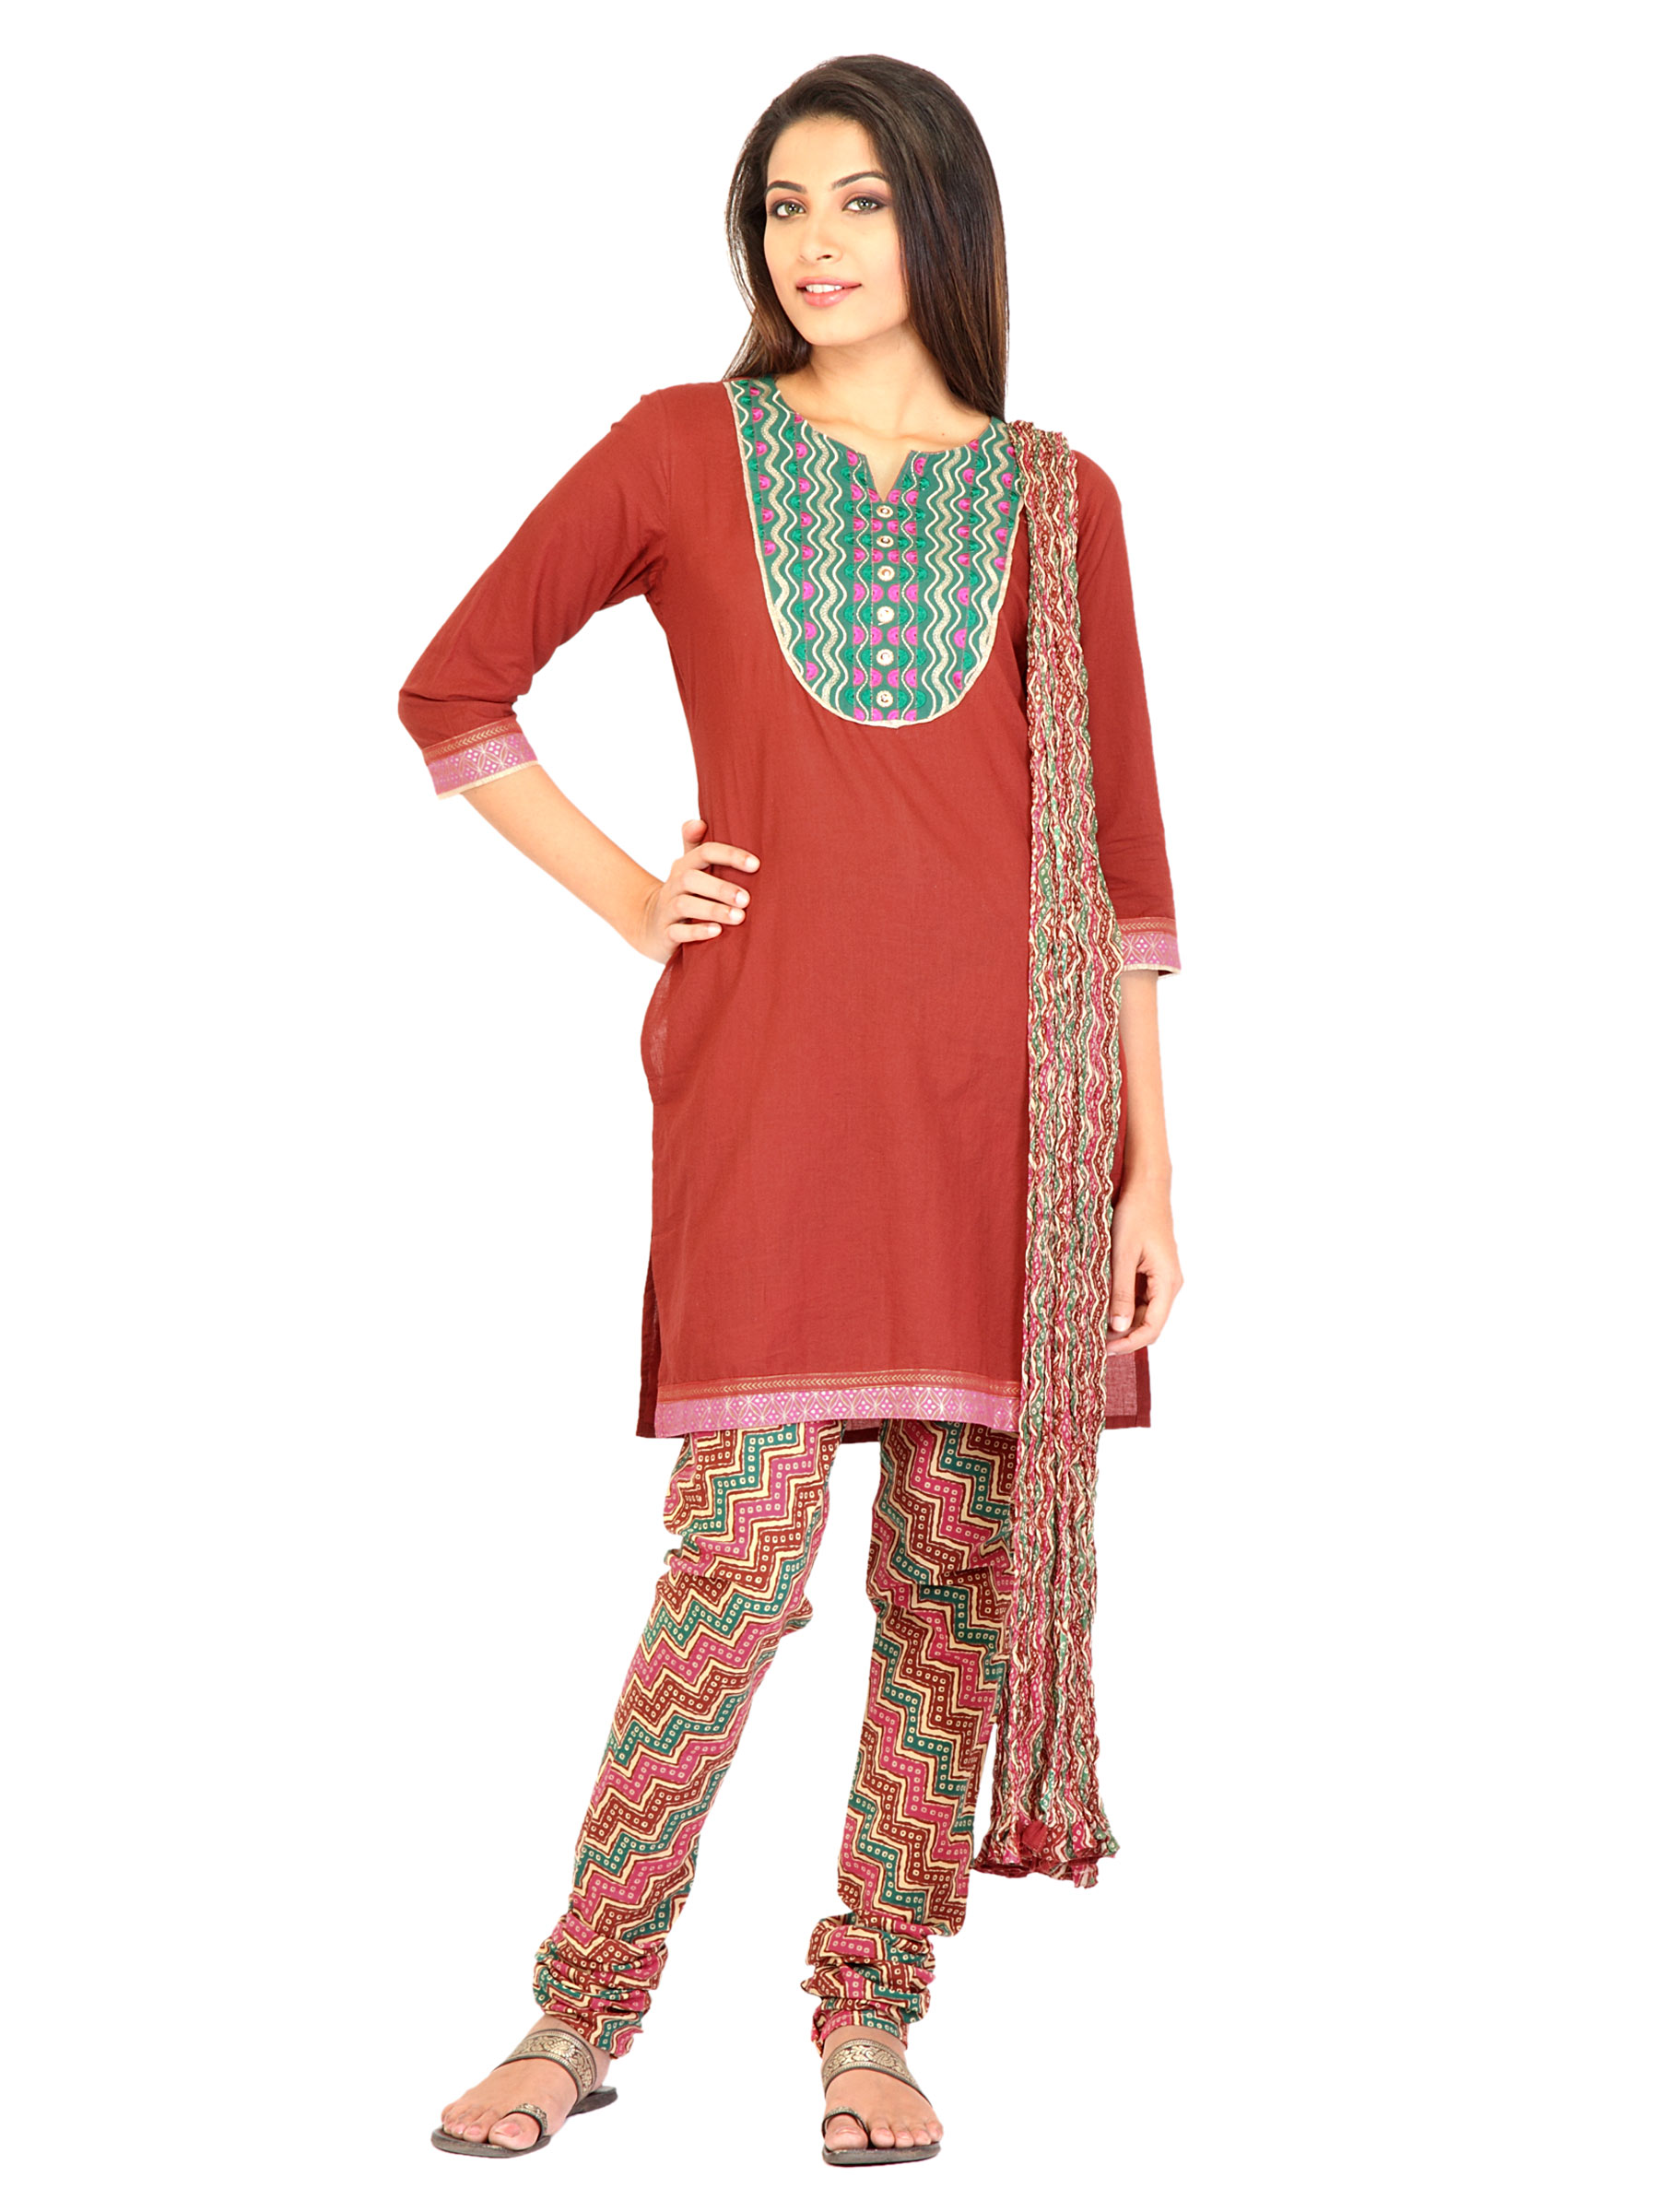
Mother Earth Women Cotton Brown Salwar Suit
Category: Apparel / Apparel Set / Kurta Sets
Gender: Women
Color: Brown
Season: Fall 2011
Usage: Ethnic